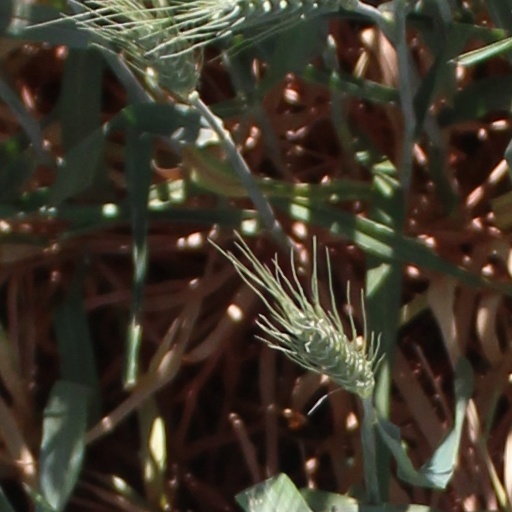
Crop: wheat